Svenskhuset Tragedy

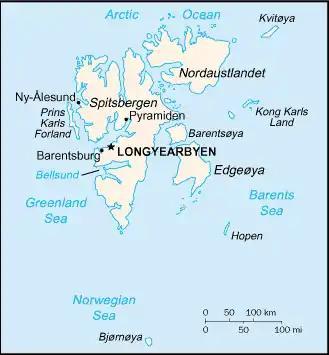
The location of Svenskehuset on Spitsbergen, on the cape south of "Pyramiden".

The "Svenskhuset" Tragedy was an event in the winter of 1872–73 where seventeen men died in an isolated house on Spitsbergen, Svalbard. The cause of death was long believed to be scurvy, but research done in 2008 has revealed that the men probably suffered lead poisoning. "Svenskehuset" is today preserved as a cultural heritage site.